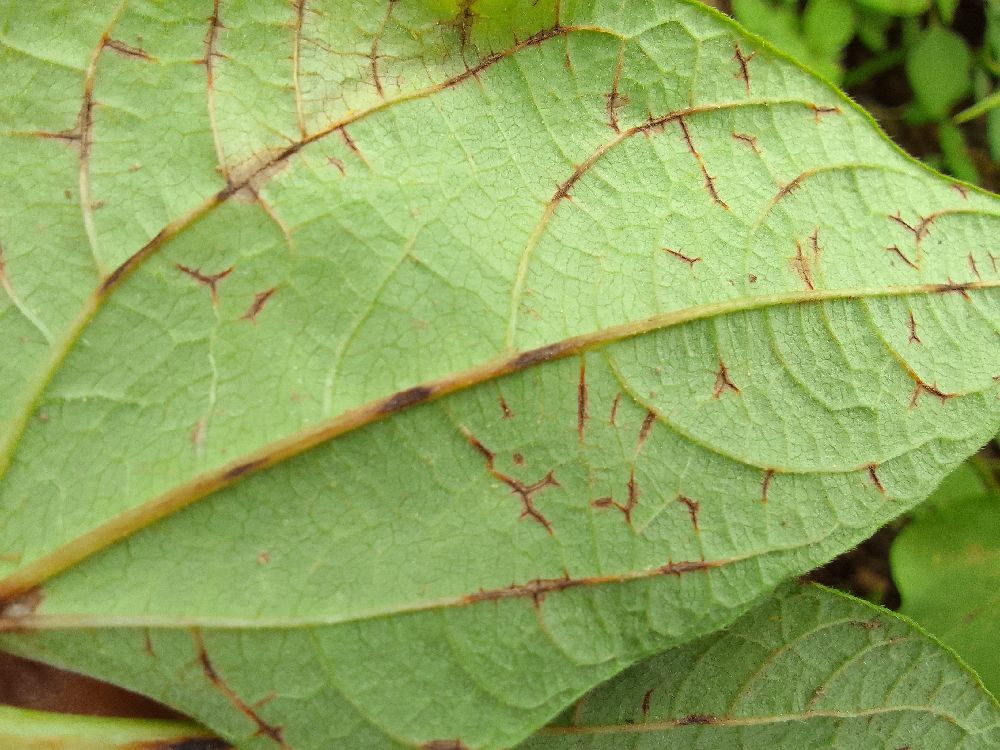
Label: anthracnose